Koshi Kurumizawa

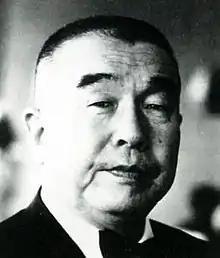
Kurumizawa Kōshi

Masatarō Shimizu (清水 正二郎, "Shimizu Masatarō"; 26 April 1925 – 23 May 1994), known by his pen name , was a Japanese writer of detective fiction during the Shōwa era.